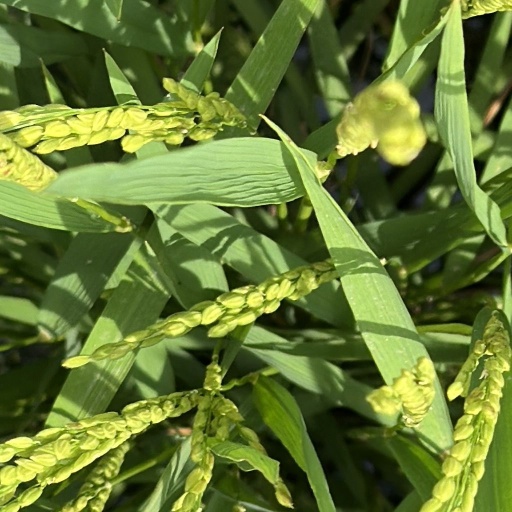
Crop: rice